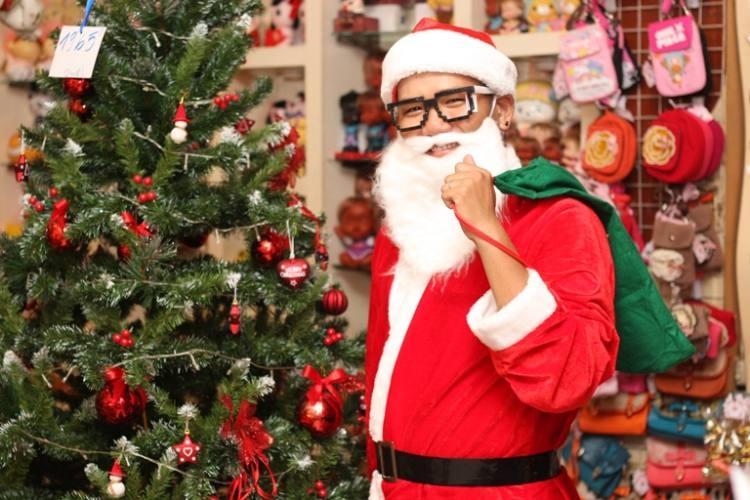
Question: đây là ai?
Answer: ông già noel